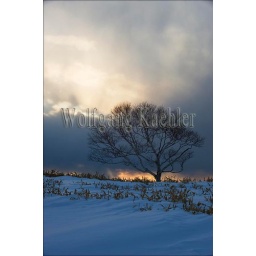
Japan, hokkaido island, lake kussharo, tree on crater slope in sunset with dramatic clouds